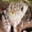
Label: frog